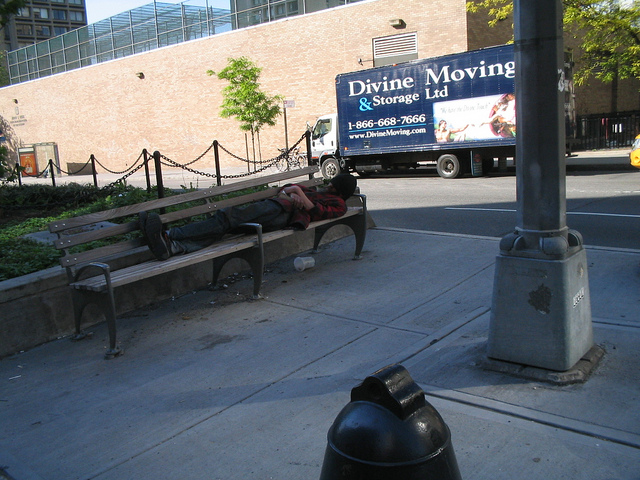
A large truck parked across a street near a bunch of trees.